Pazos in Pontevedra and Terra de Montes

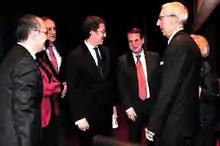
Some of the members of the association

Los amigos de los pazos (The friends of the Pazos) is an association formed by the owners of the pazos. It was created in 1972. Its principal target is to preserve and take care of all the pazos in Galicia.